Lubartów

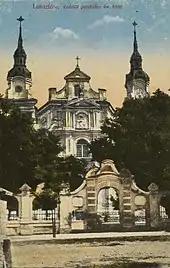
Saint Anne church in 1924

The history of Lubartów begins on May 29, 1543, when King Sigismund the Old allowed local nobleman Piotr Firlej to found a town called "Lewartów" (the original name comes from Lewart, the coat of arms of the Firlej family). Lubartów was a private town, administratively located in the Lublin Voivodeship in the Lesser Poland Province. The town became famous when it belonged to Mikołaj Firlej, the son of Piotr Firlej. In 1559, Wojciech Calissius founded a Protestant school in the town, which was one of centers of Calvinism in Lesser Poland in the late 16th century. Mikołaj Firlej invited a number of skilled artisans from France, Germany and Holland, as well as cattle breeders. Lewartów frequently changed owners. In the early 18th century it belonged to the Sanguszko family, who rebuilt the palace, built two Baroque churches and tenement houses. Upon request of Paweł Karol Sanguszko, on November 22, 1744, King Augustus III of Poland changed the name of the town to Lubartów (in honor of Lubart - Liubartas, the son of Lithuanian Prince Gediminas; Sanguszko believed that Liubartas was the founder of his family). King Augustus granted a new coat of arms to the town.